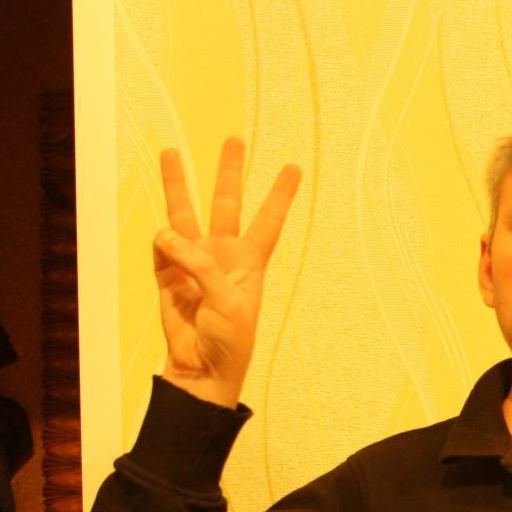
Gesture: three